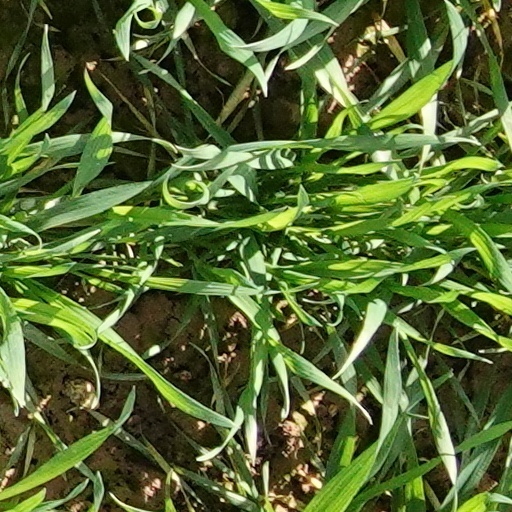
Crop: wheat